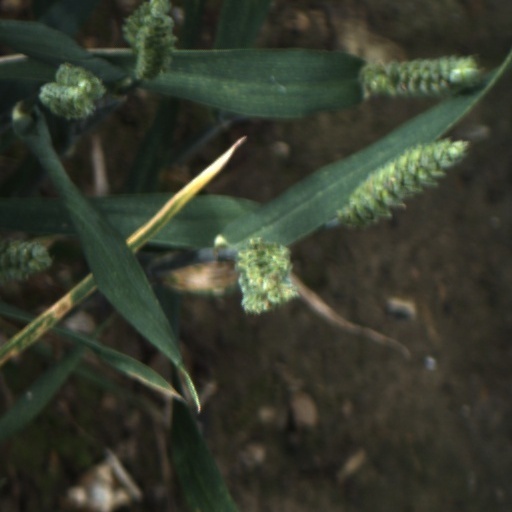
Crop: wheat